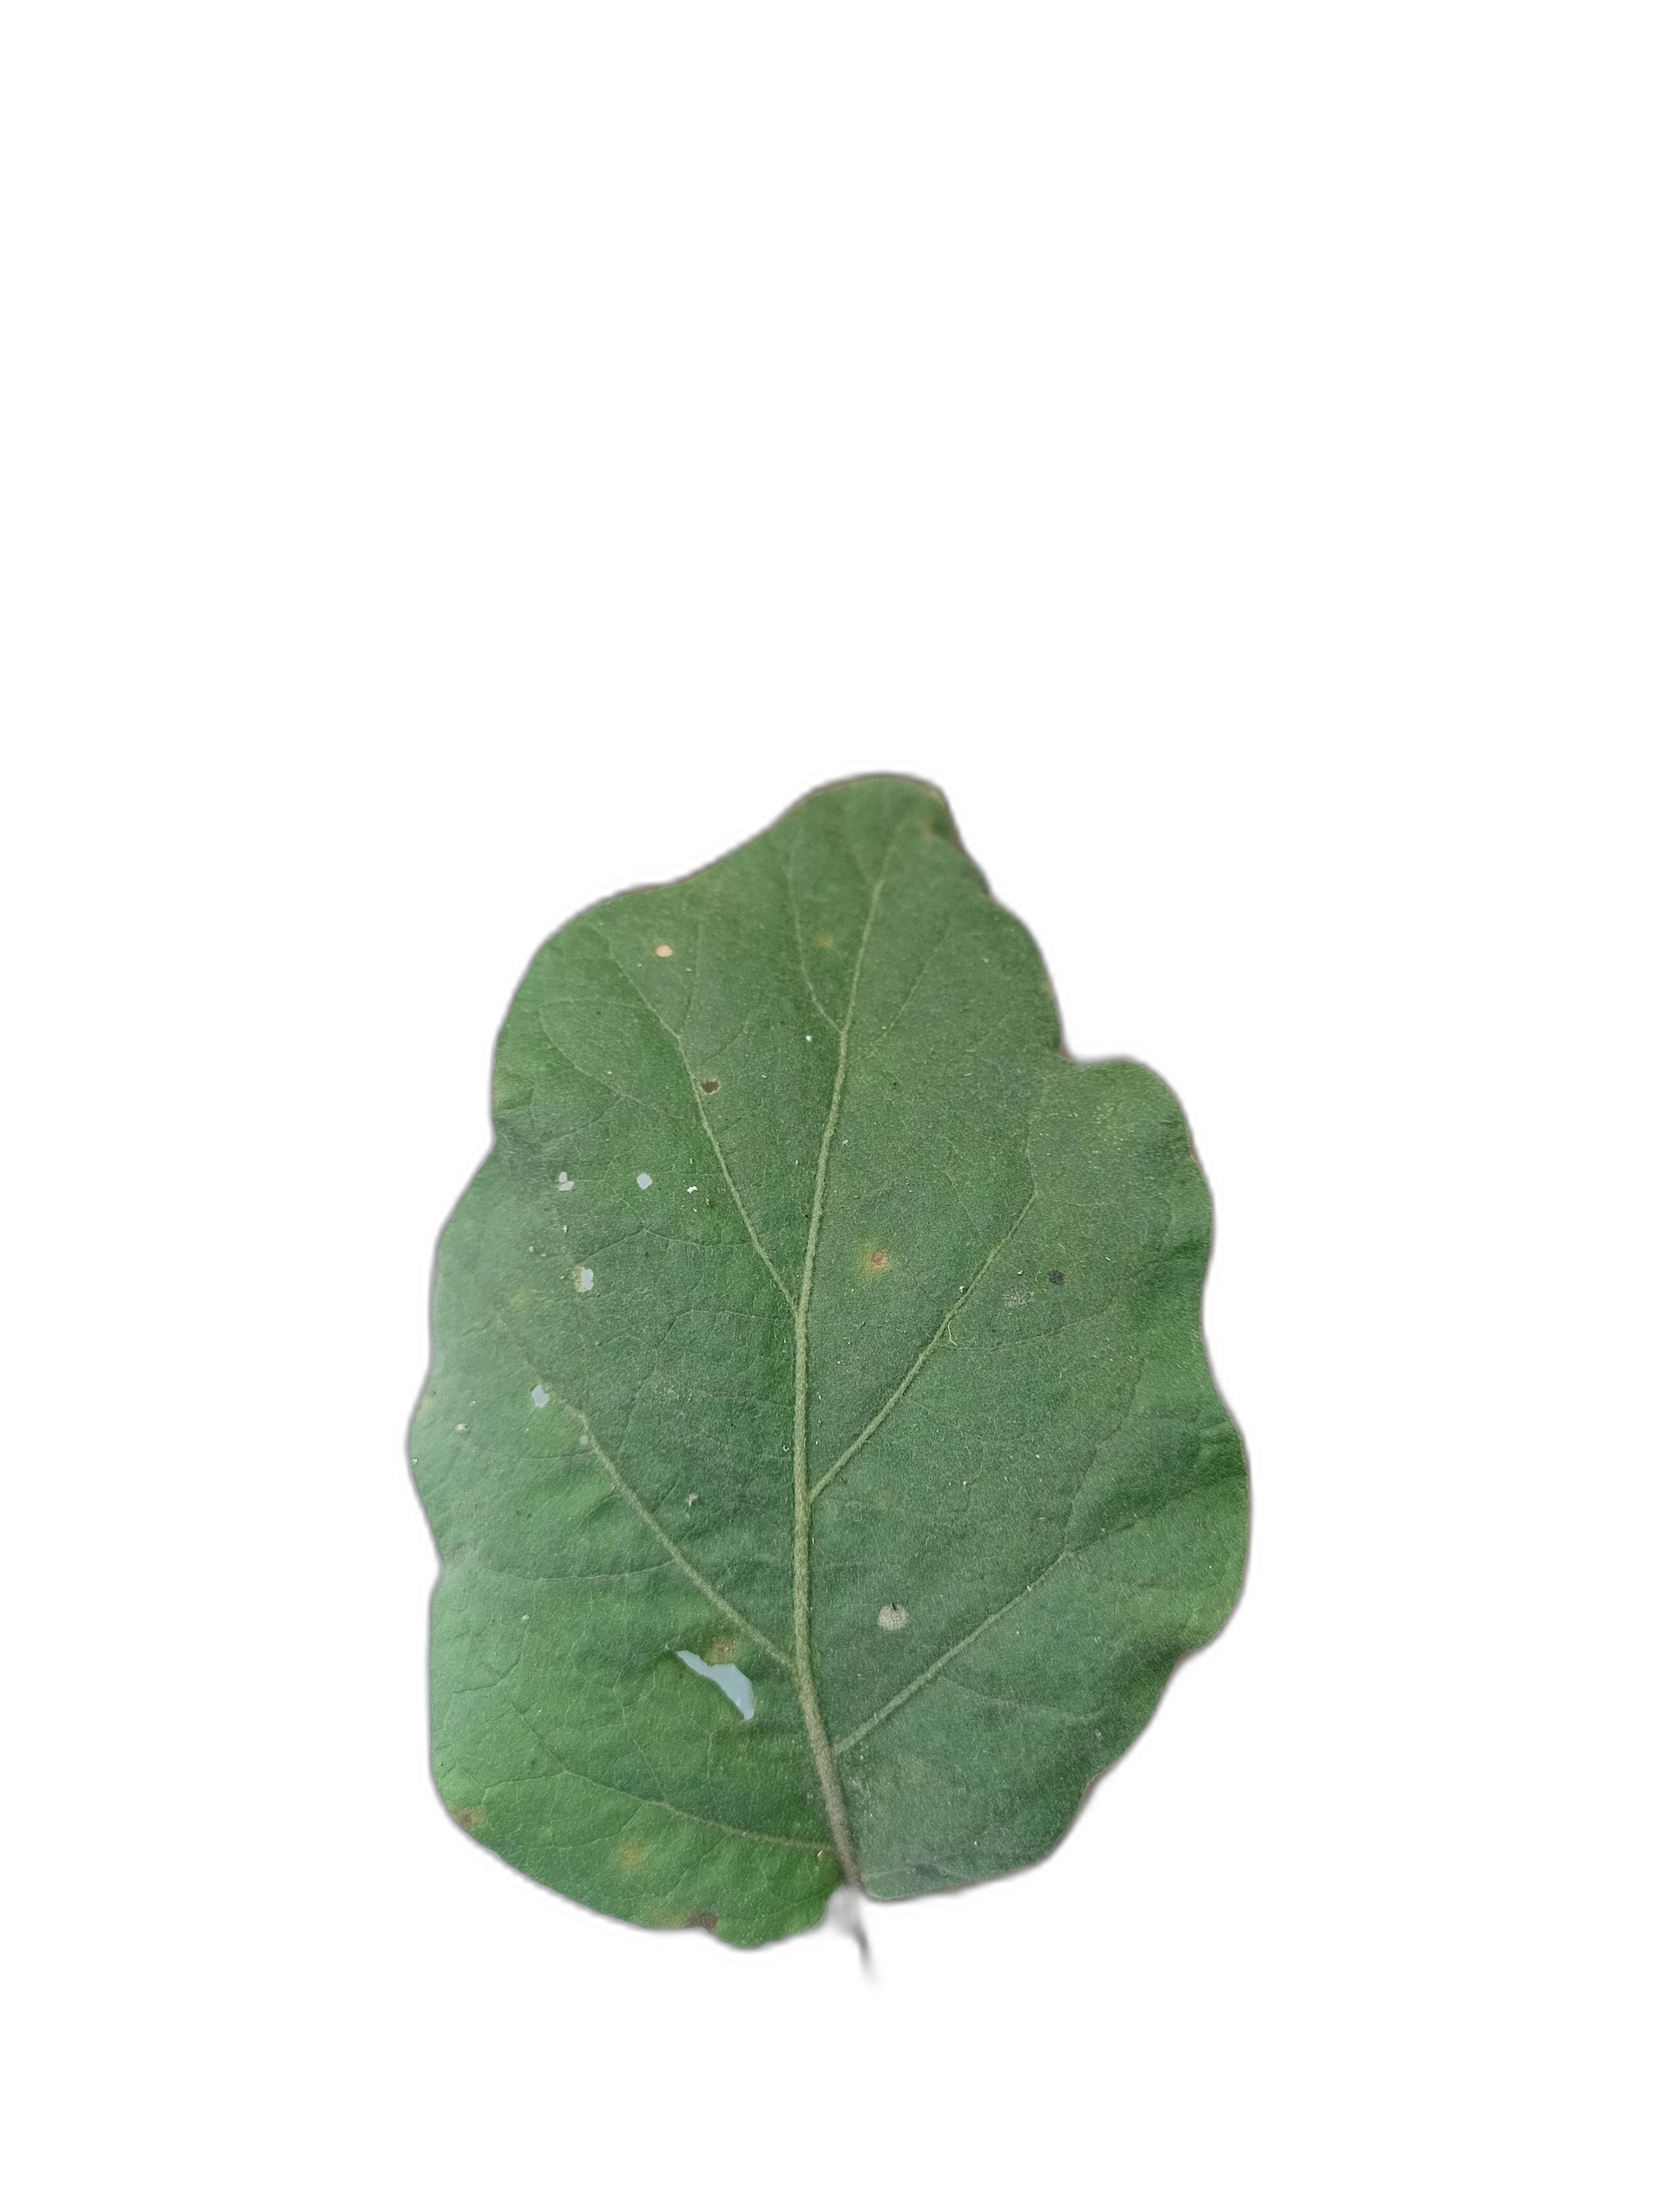
Label: Insect Pest Disease